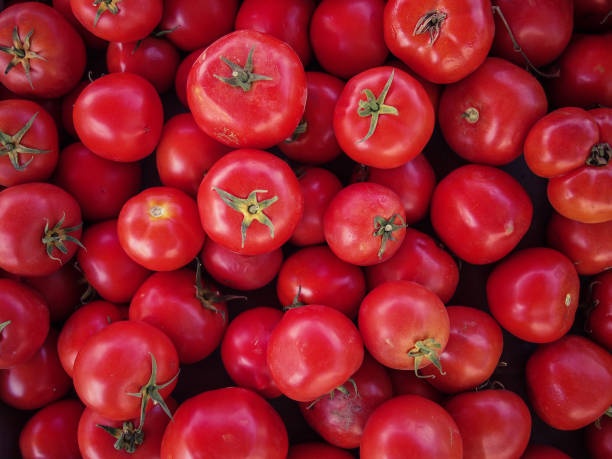
Label: tomato